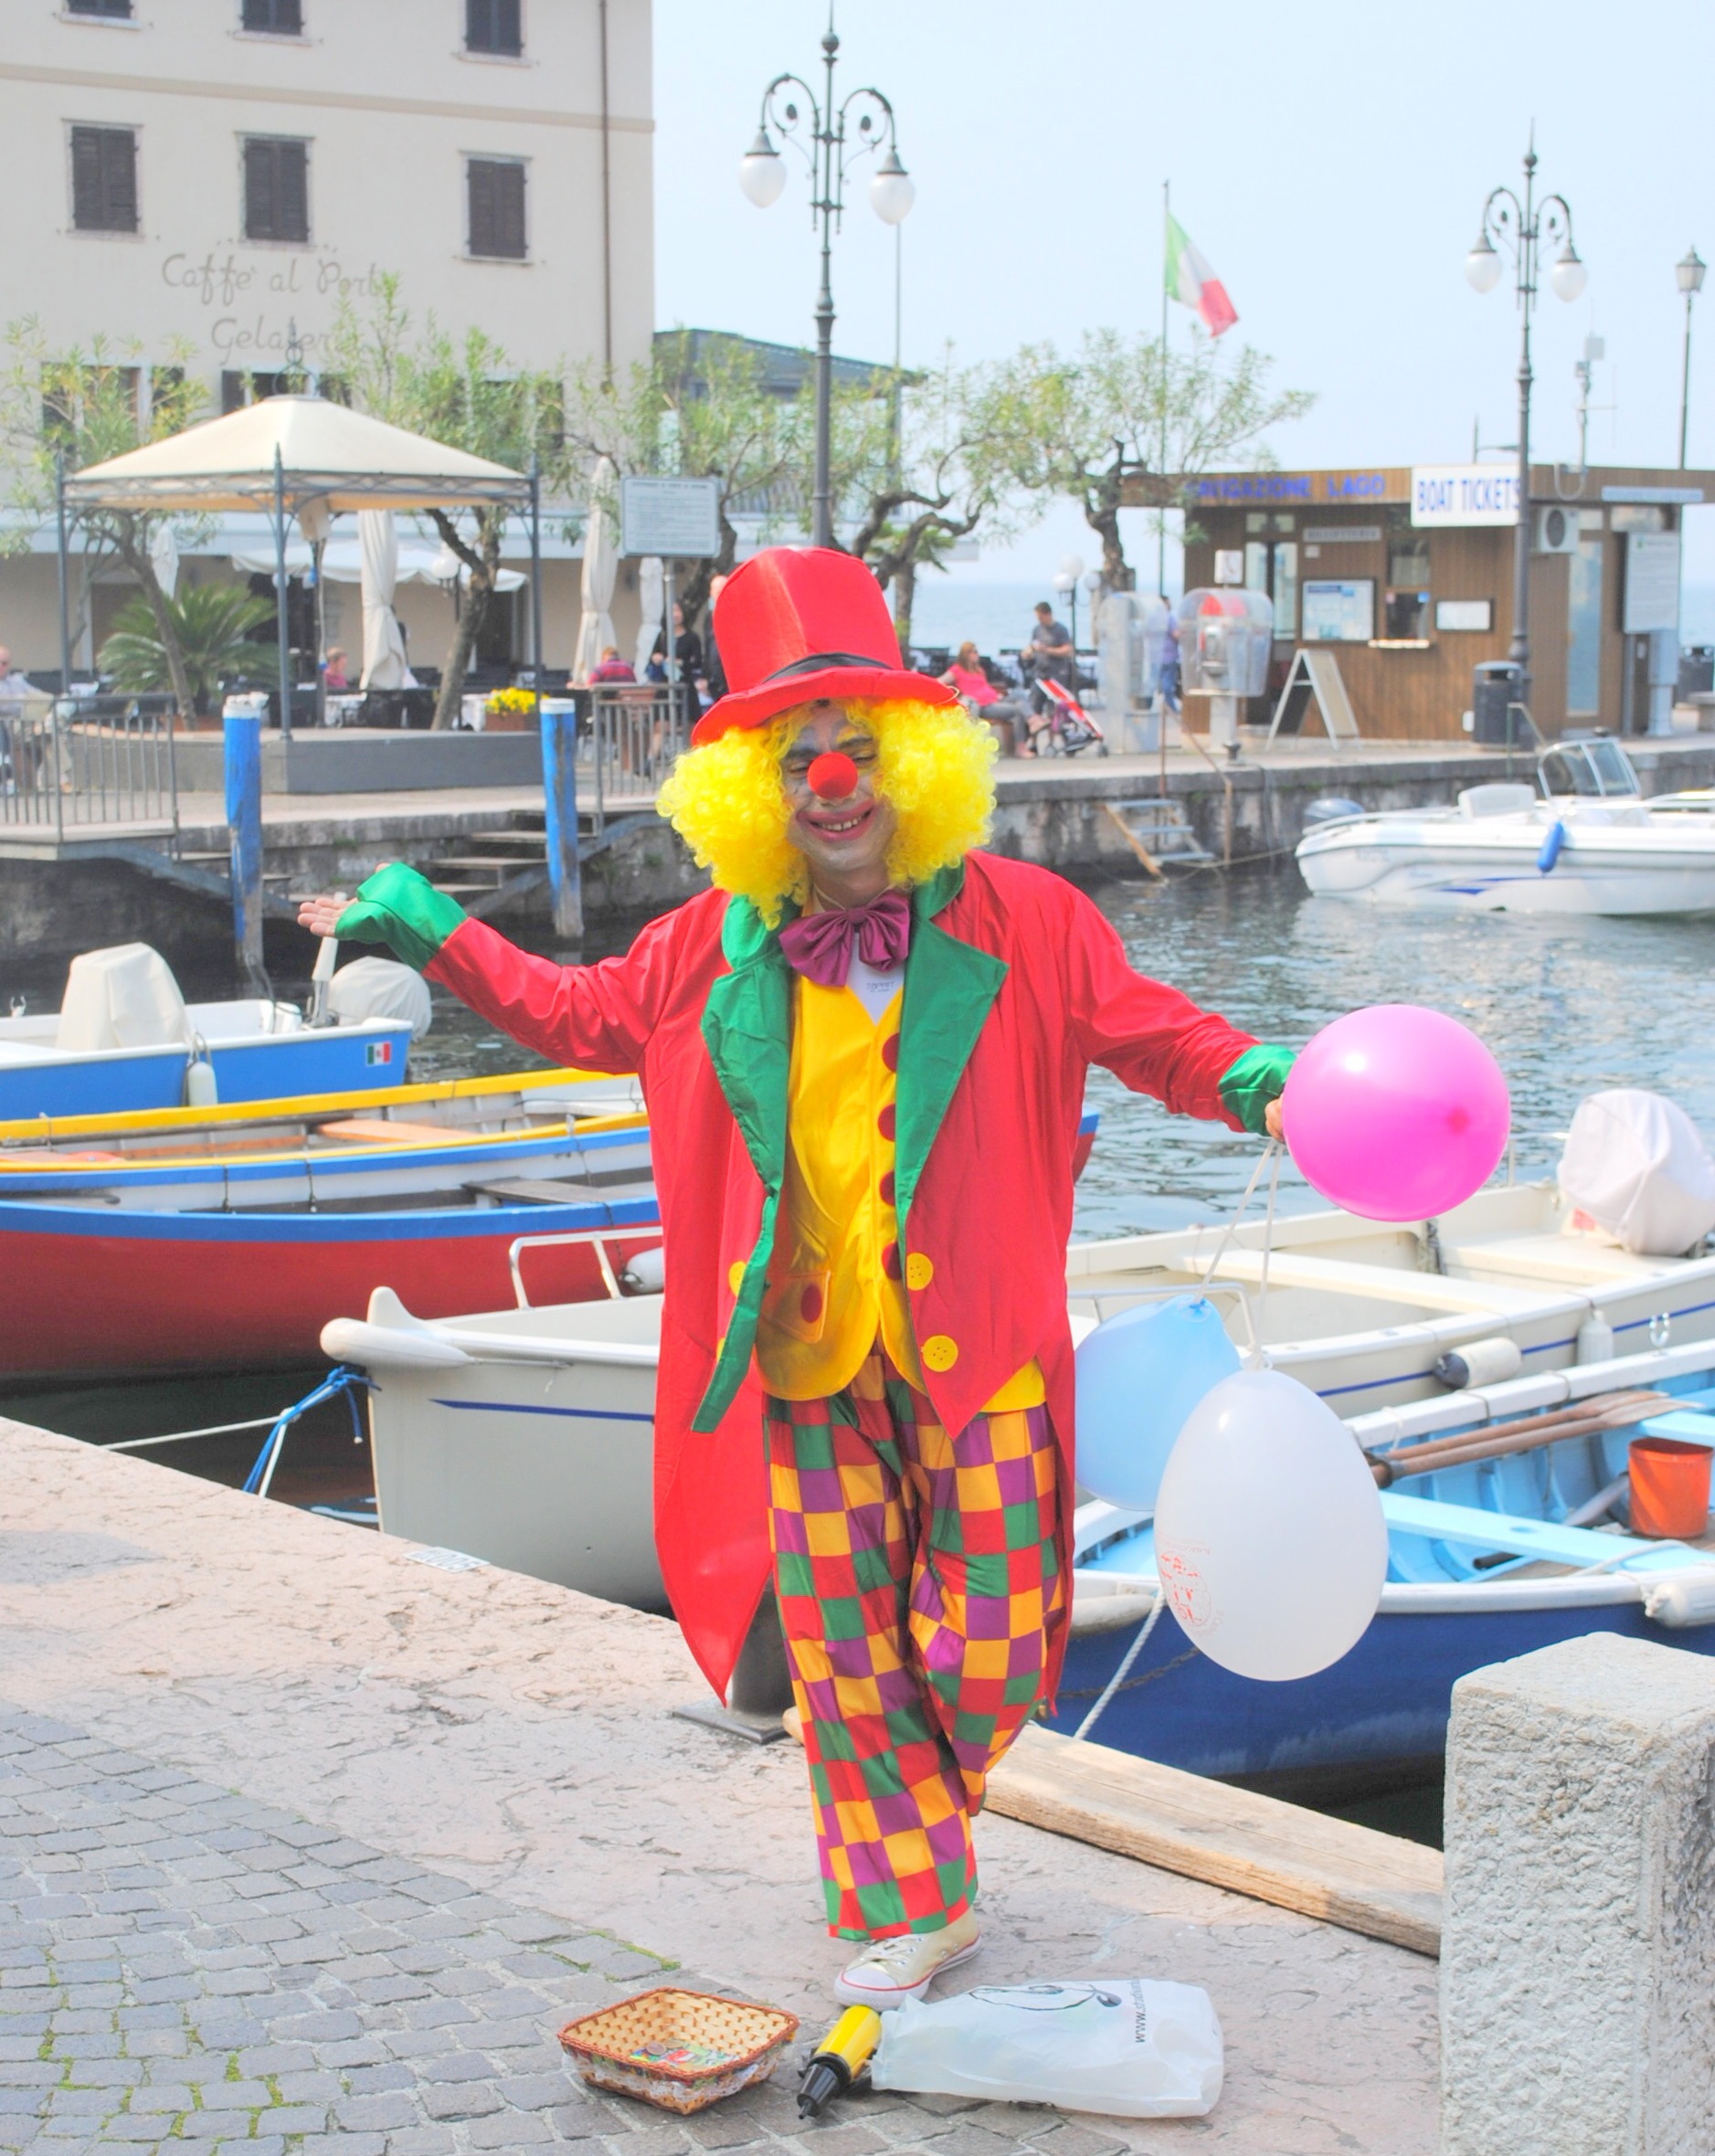
water, color, italy, port, clothing, garda, clown, festival, boats, booked, limone, limone sul garda